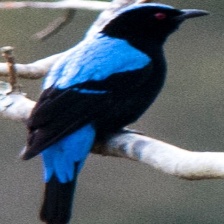
Species: FAIRY BLUEBIRD
Scientific name: IRENA